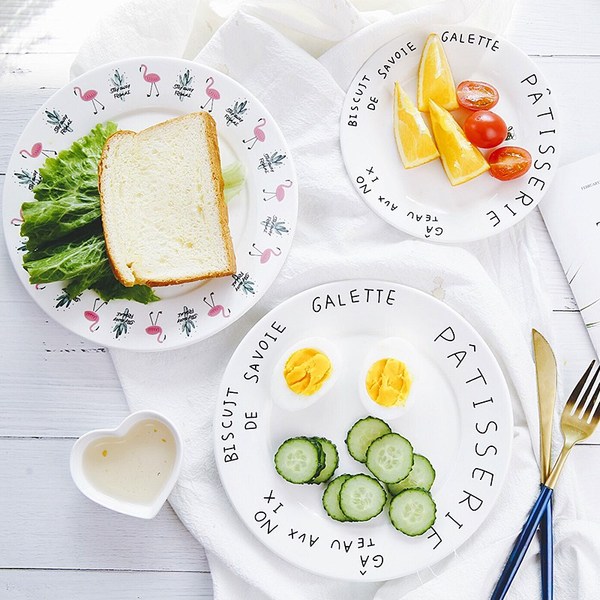
Label: trash